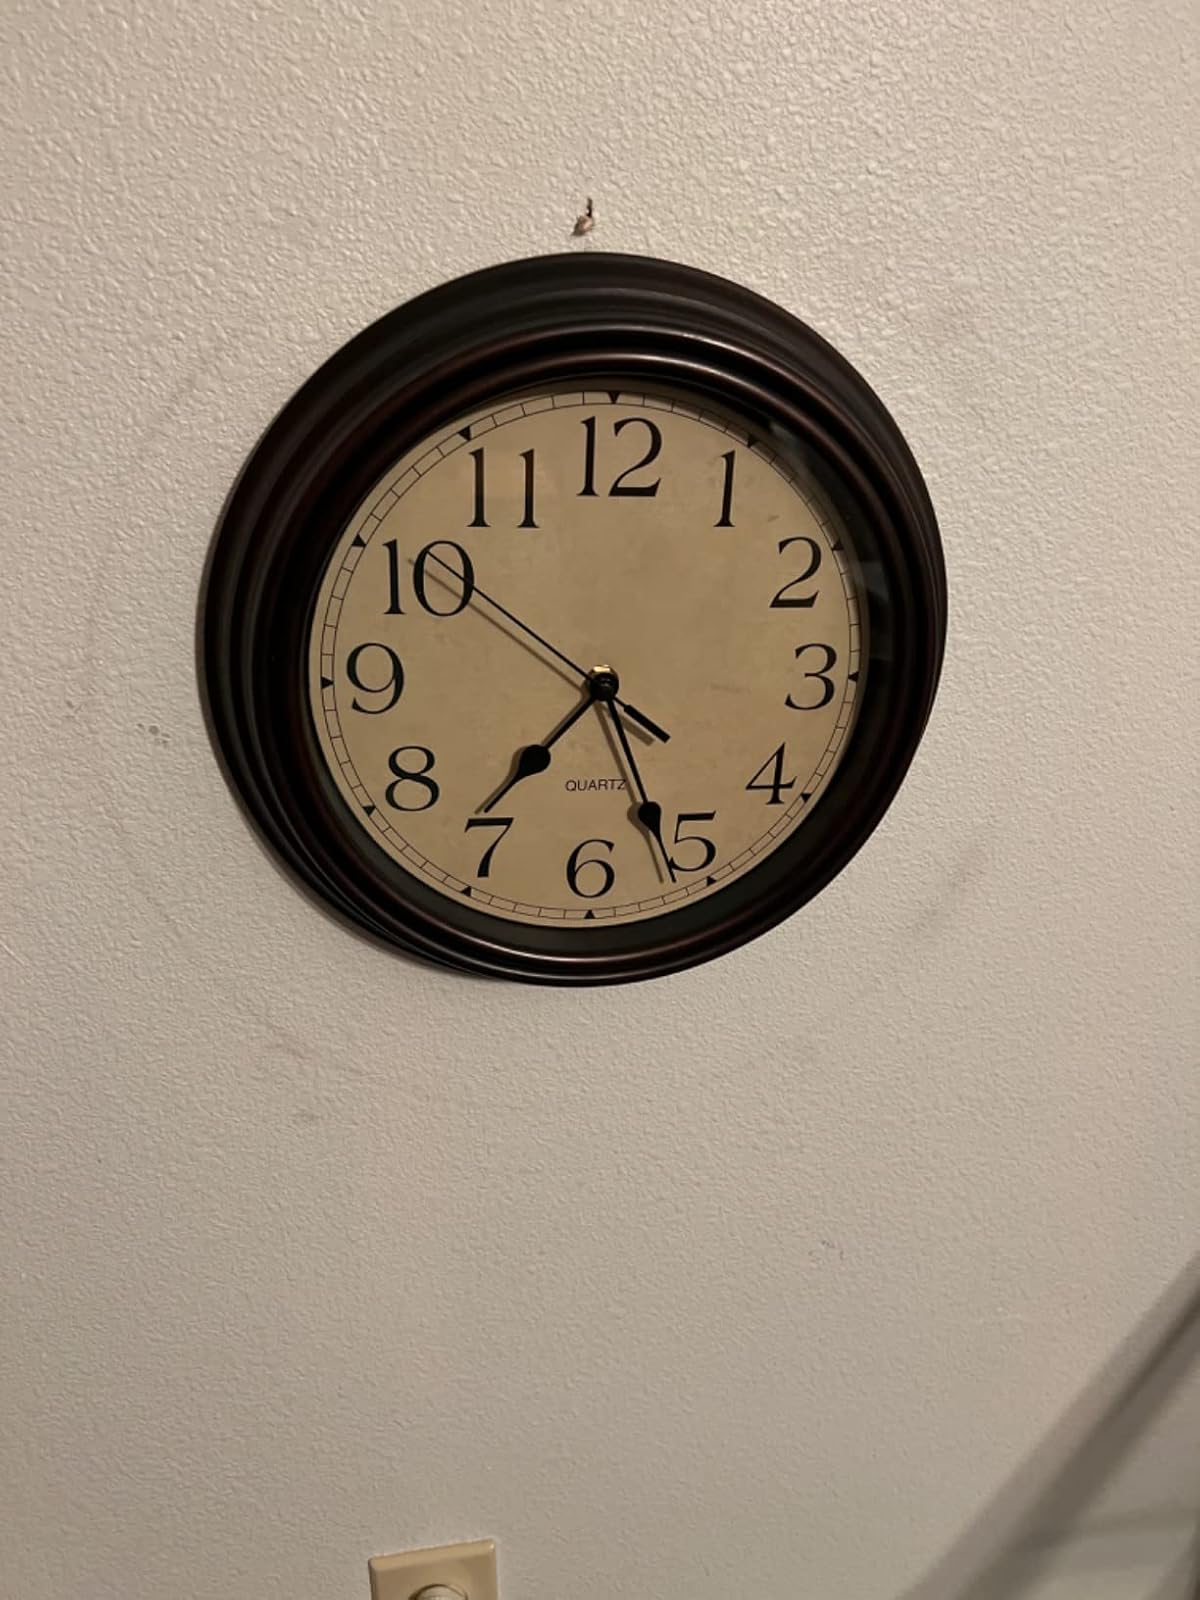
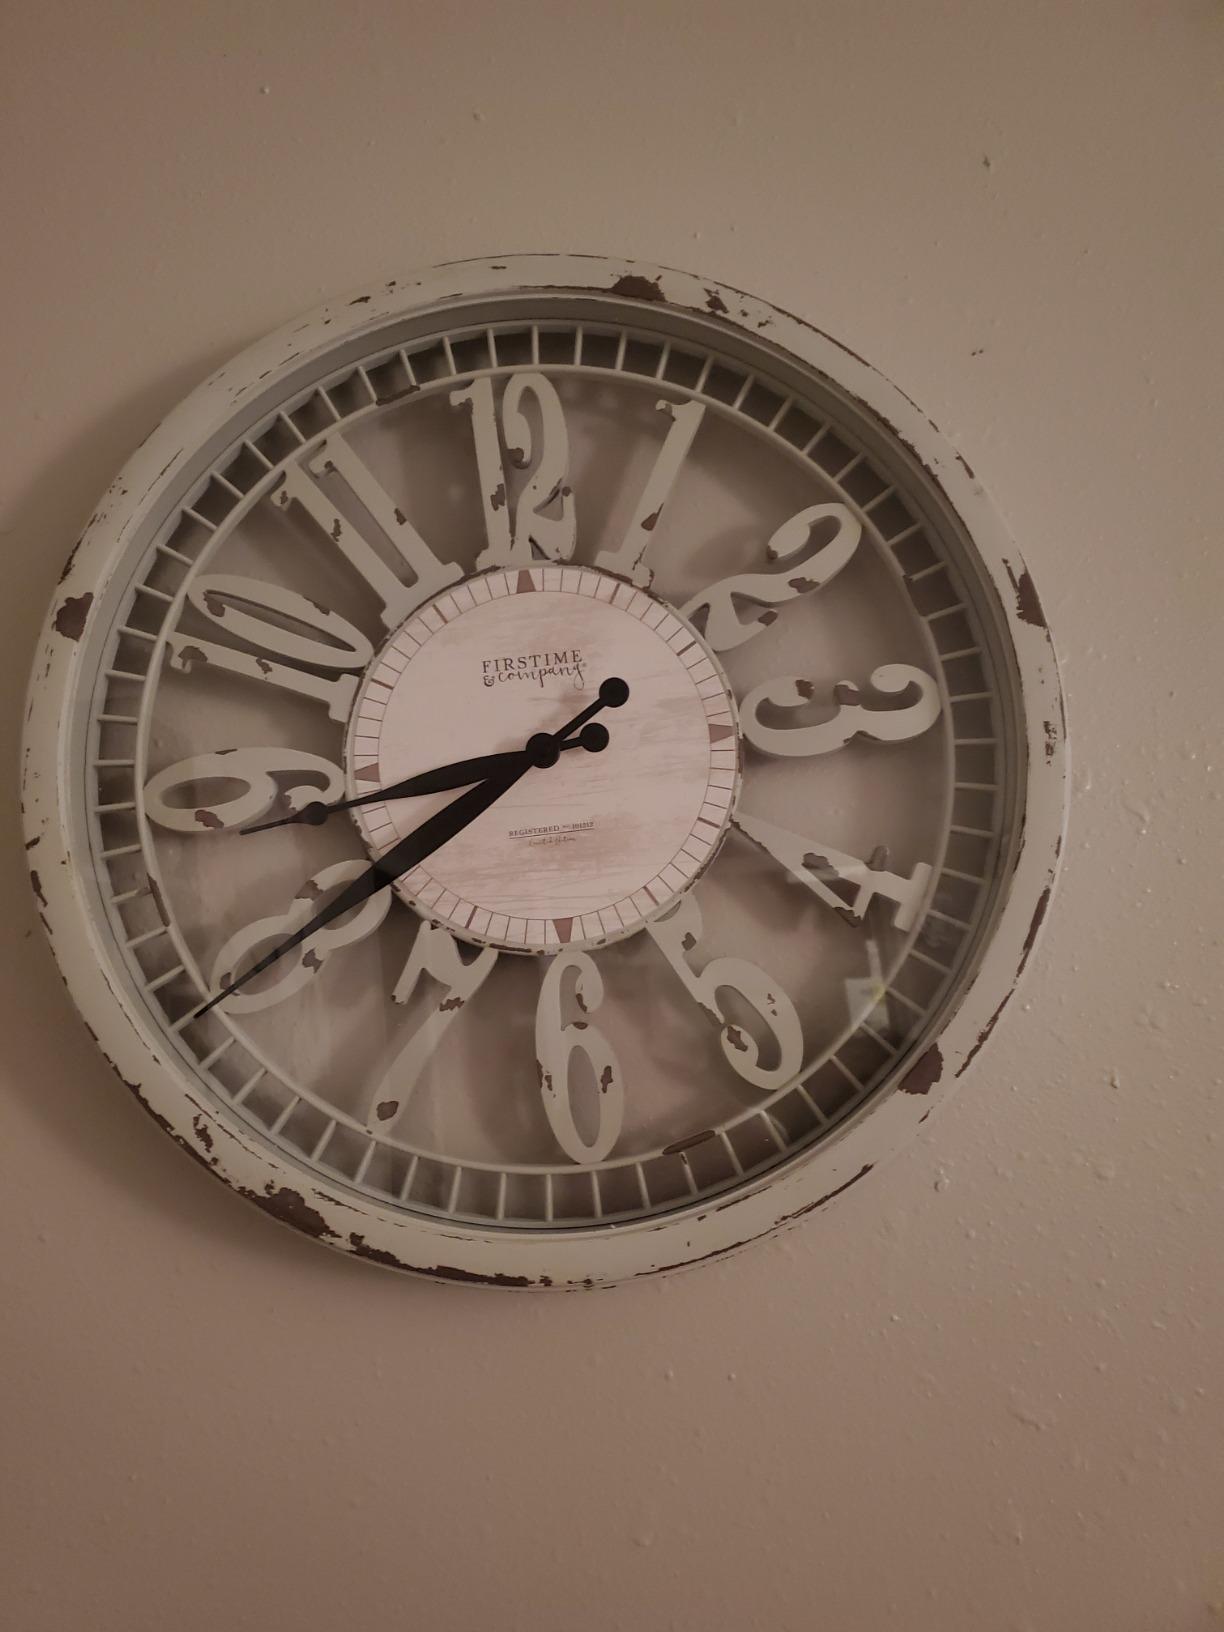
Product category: clock
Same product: no